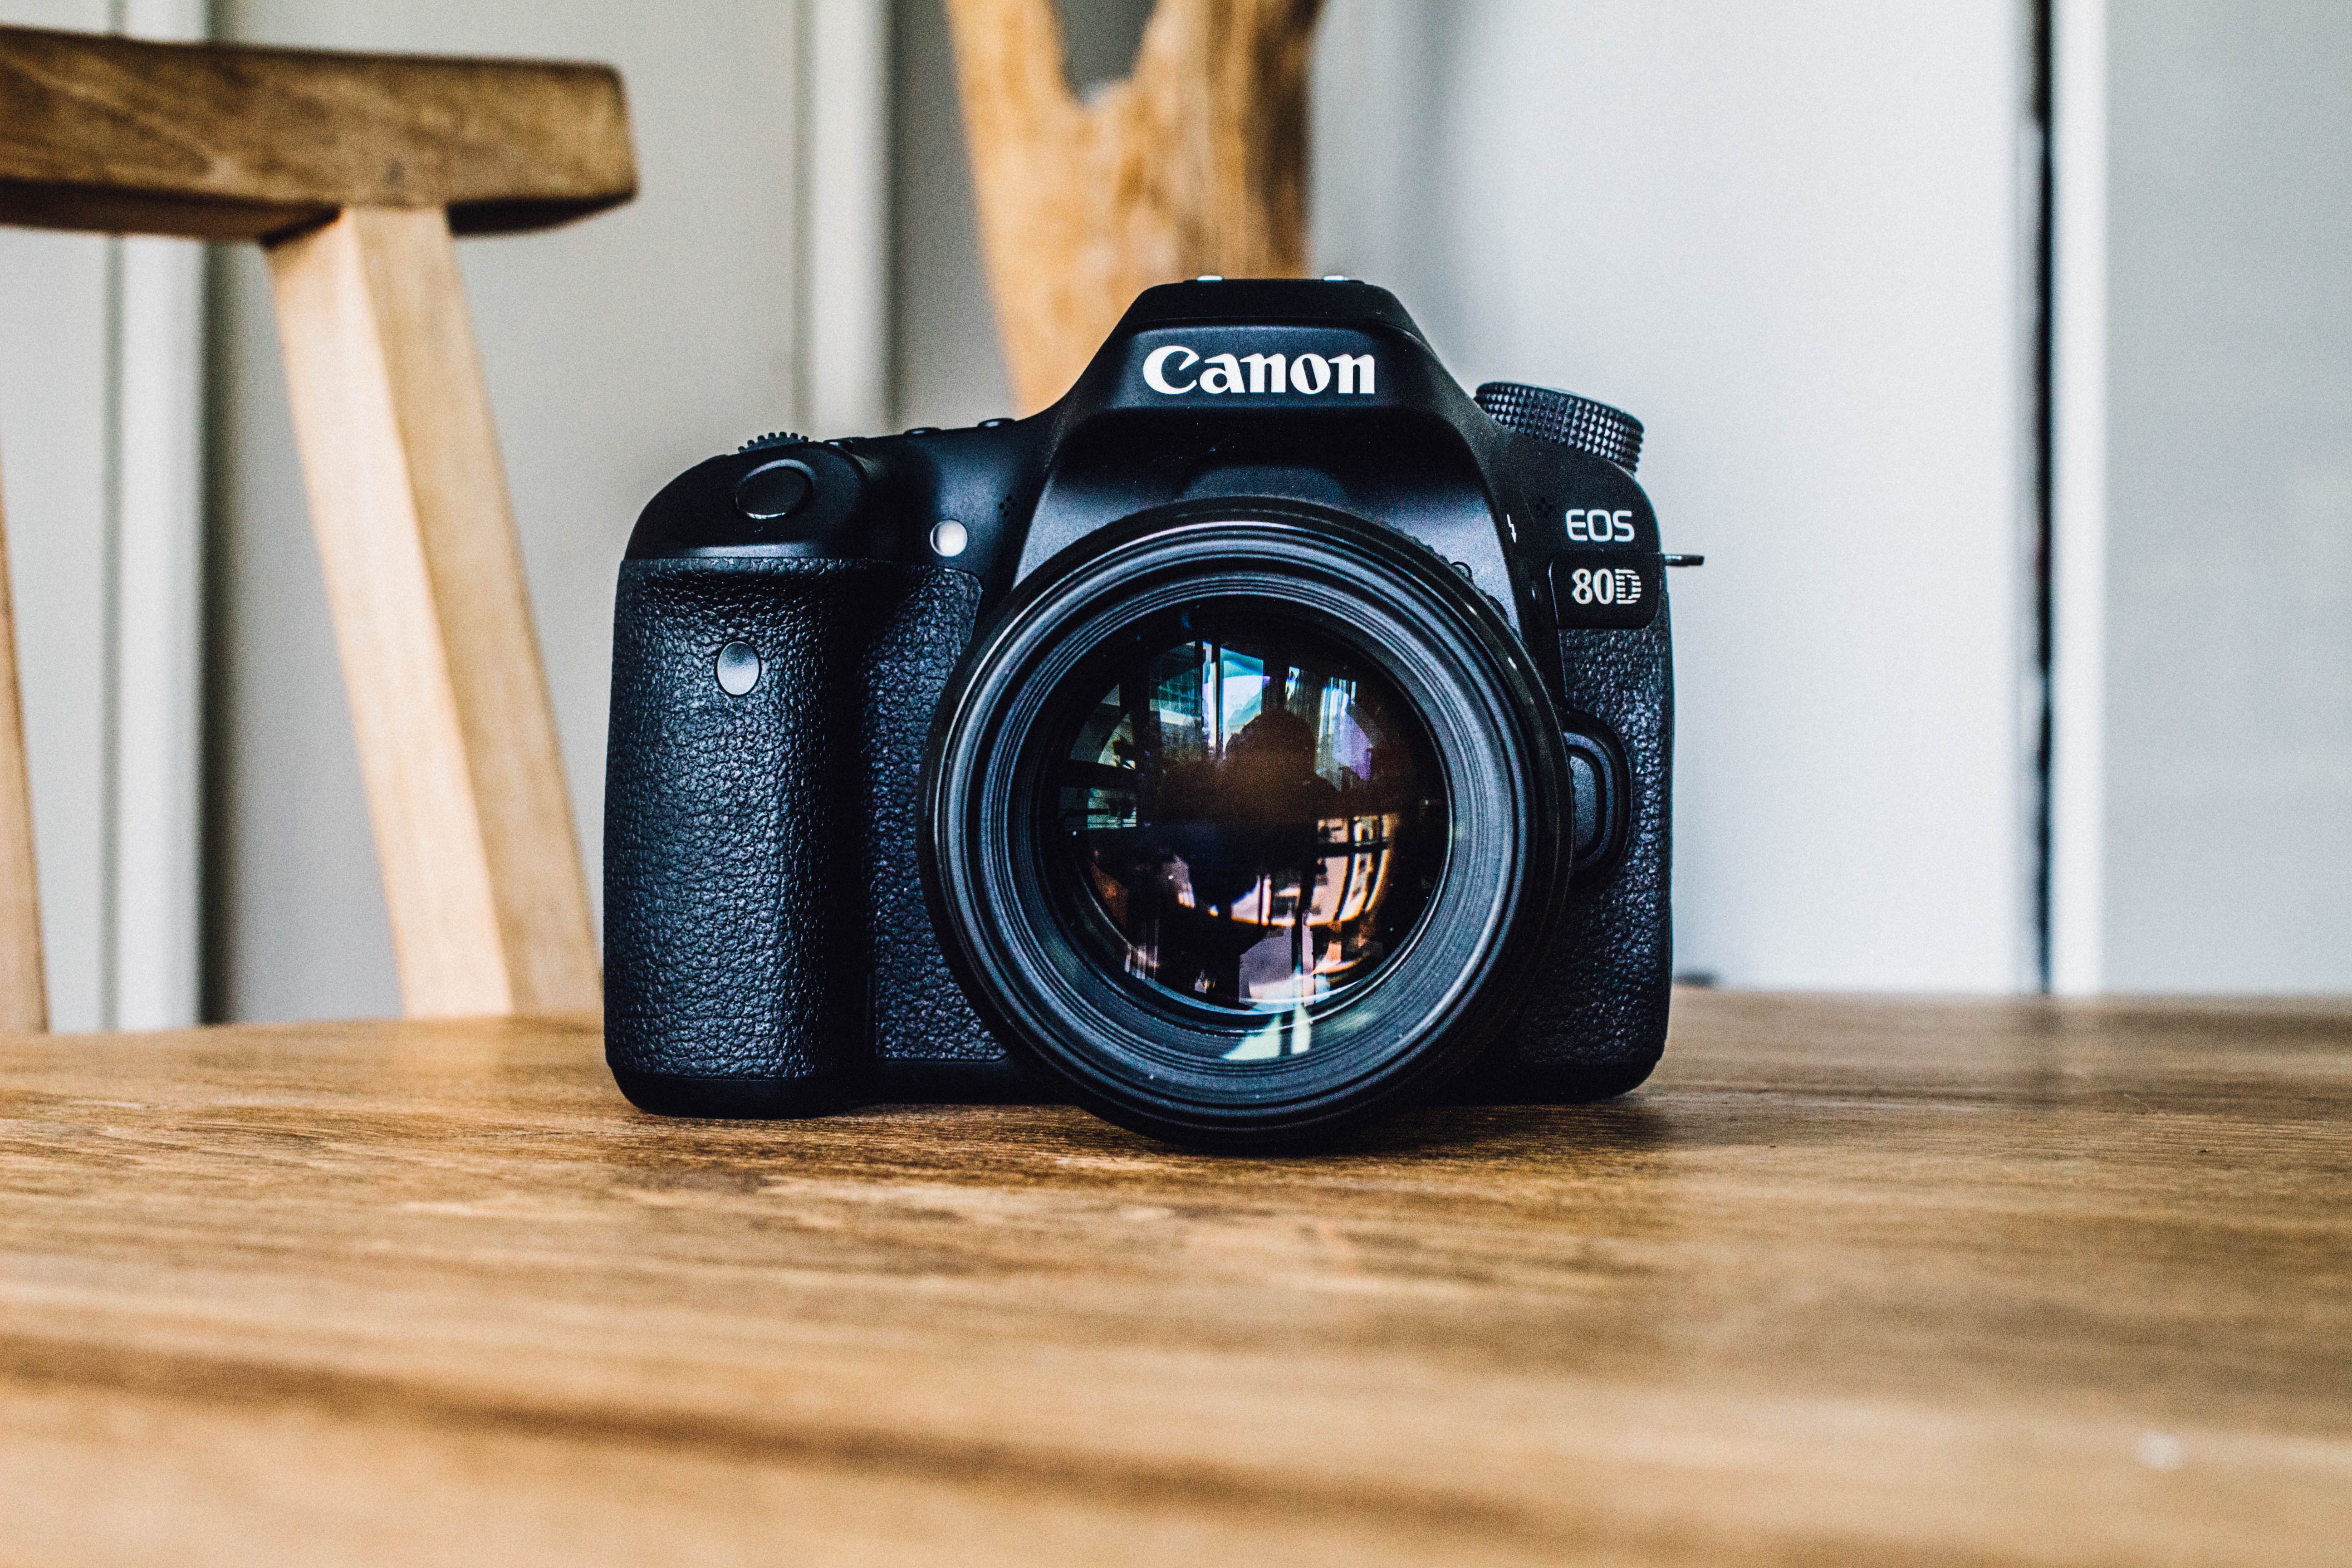
camera, wheel, black, reflex camera, digital camera, camera lens, digital slr, single lens reflex camera, cameras optics, mirrorless interchangeable lens camera